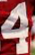
Number: 4